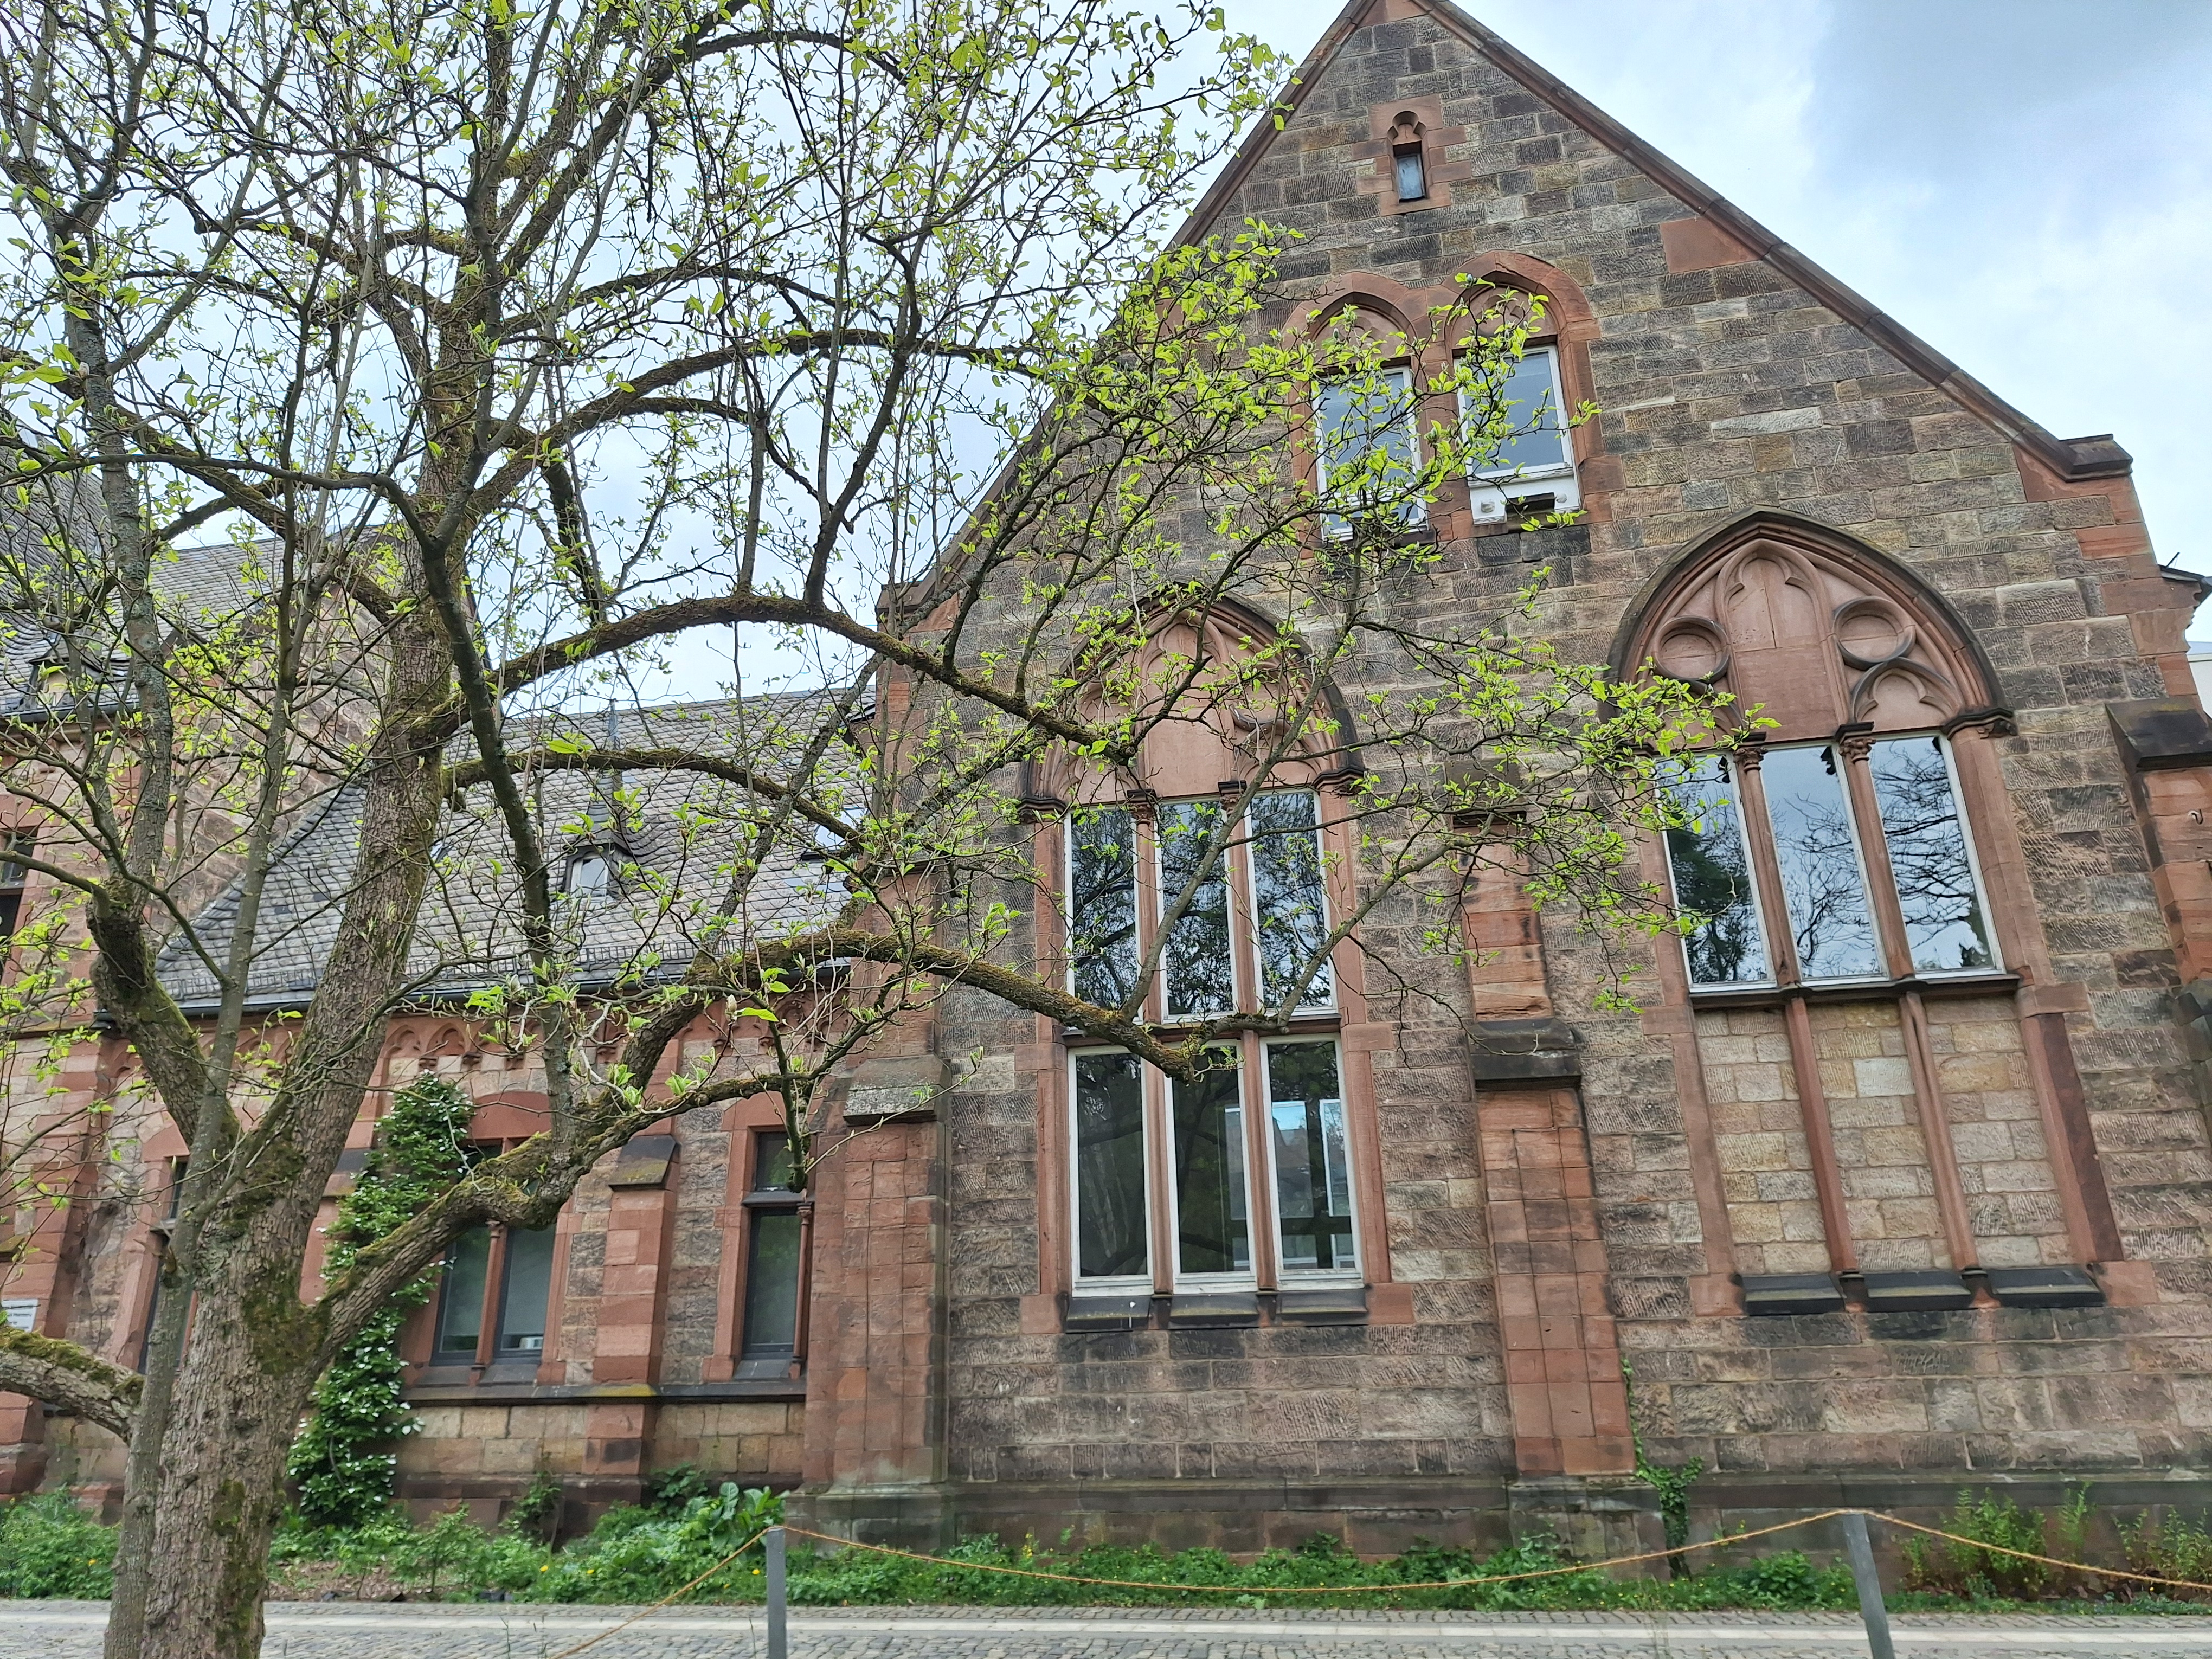
Building: Deutschhausstraße 17